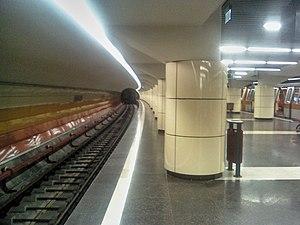
La ligne M4 du métro de Bucarest est l'une des quatre lignes du réseau métropolitain de la ville de Bucarest.
Parc Bazilescu est une station de métro roumaine de la ligne M4 du métro de Bucarest. Elle est située sur le boulevard Bucureștii Noi, dans le quartier Pajura, Sector 1 de la ville de Bucarest.